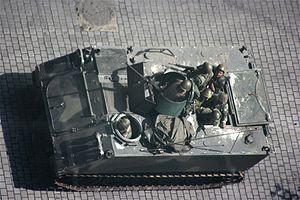
Le conflit libanais de 2008 est une série d'affrontements armés de grande ampleur entre factions politiques pro-gouvernement et des factions politiques opposées. La crise éclate dans un contexte politique tendu, après qu'une paralyse politique de 18 mois dégénère hors de contrôle.
L'armée libanaise a pour missions principales de maintenir la sécurité et la stabilité du Liban, la sécurité des frontières, la sécurité des ports, les opérations de sauvetage, la lutte contre les incendies, le combat du trafic de drogue et de la contrebande à travers les frontières, et la lutte anti-terroriste.